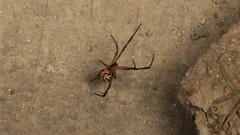
Species: Lactrodectus_hesperus